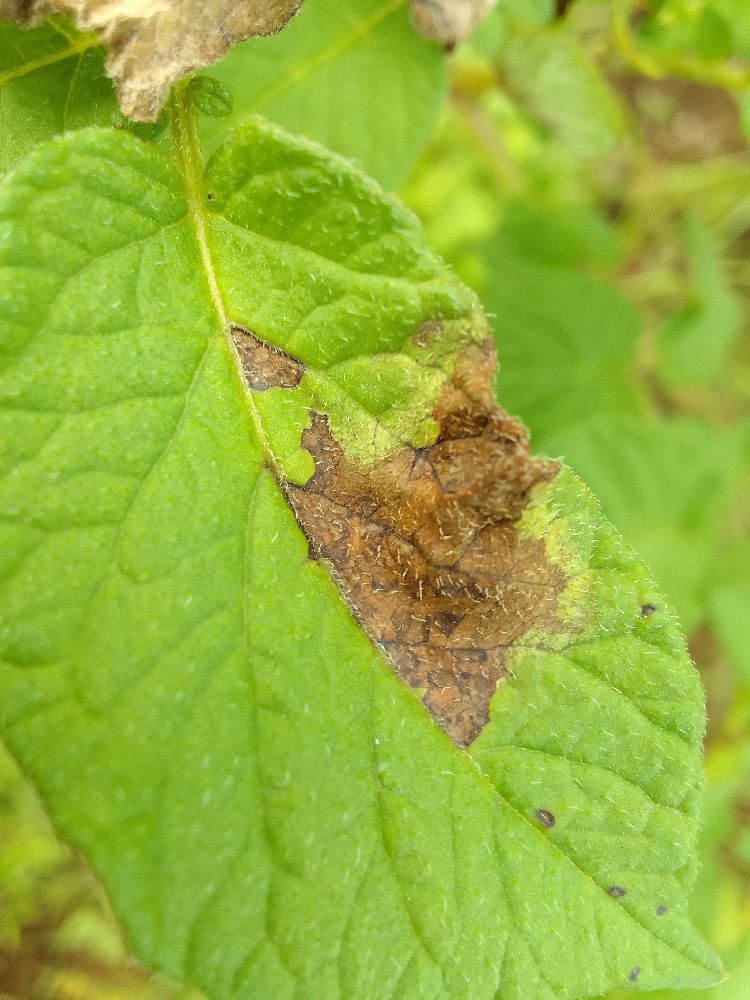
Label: Late blight